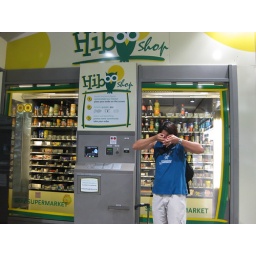
a vending machine in the train station of Brussels